Sukhoi Su-17

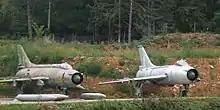
A Su-20 (left) next to an older, similar Su-7BKL.

Shortly after the Su-7 fighter-bomber was put into service, the Sukhoi Design Bureau was ordered to develop a modernization program. The program would be aimed primarily at updating on-board avionics and takeoff/landing characteristics. The concept of variable-geometry wings - something gaining wider attention at that time - was adopted. The program was to be led by Sukhoi's head designer, Nikolay Zyrin.